Chandragrohon

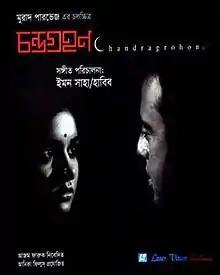
Chandragrohon DVD cover

Chandragrohon: The Lunar Eclipse is a Bangladeshi film based on a short story written by Indian Bengali author Syed Mustafa Siraj. The film was released 2008 and younger director Murad Parvez first time directed the film. The film features Riaz, Sohana Saba, and Champa in lead roles along with Shahiduzzaman Selim, KS Firoz, Dilara Zaman, Kohinur, Gazi Rakayet, Azom Faruk and Kazi Riton in supporting roles.